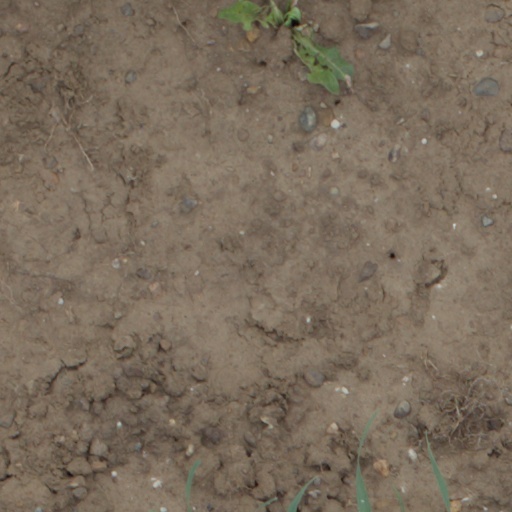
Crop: wheat